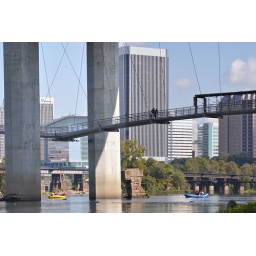
rafting on the james river below the lee bridge pedestrian walkway with downtown richmond in the background